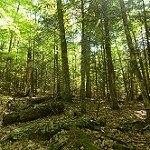
Scene: Outdoor